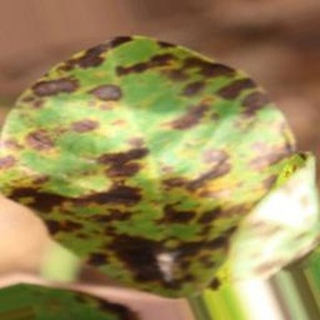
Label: groundnut_late_leaf_spot